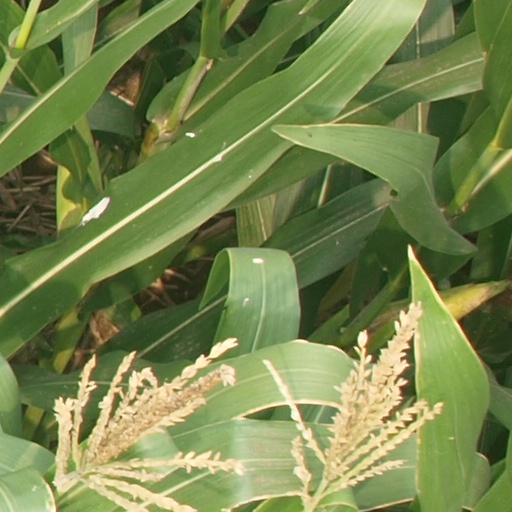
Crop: maize; corn